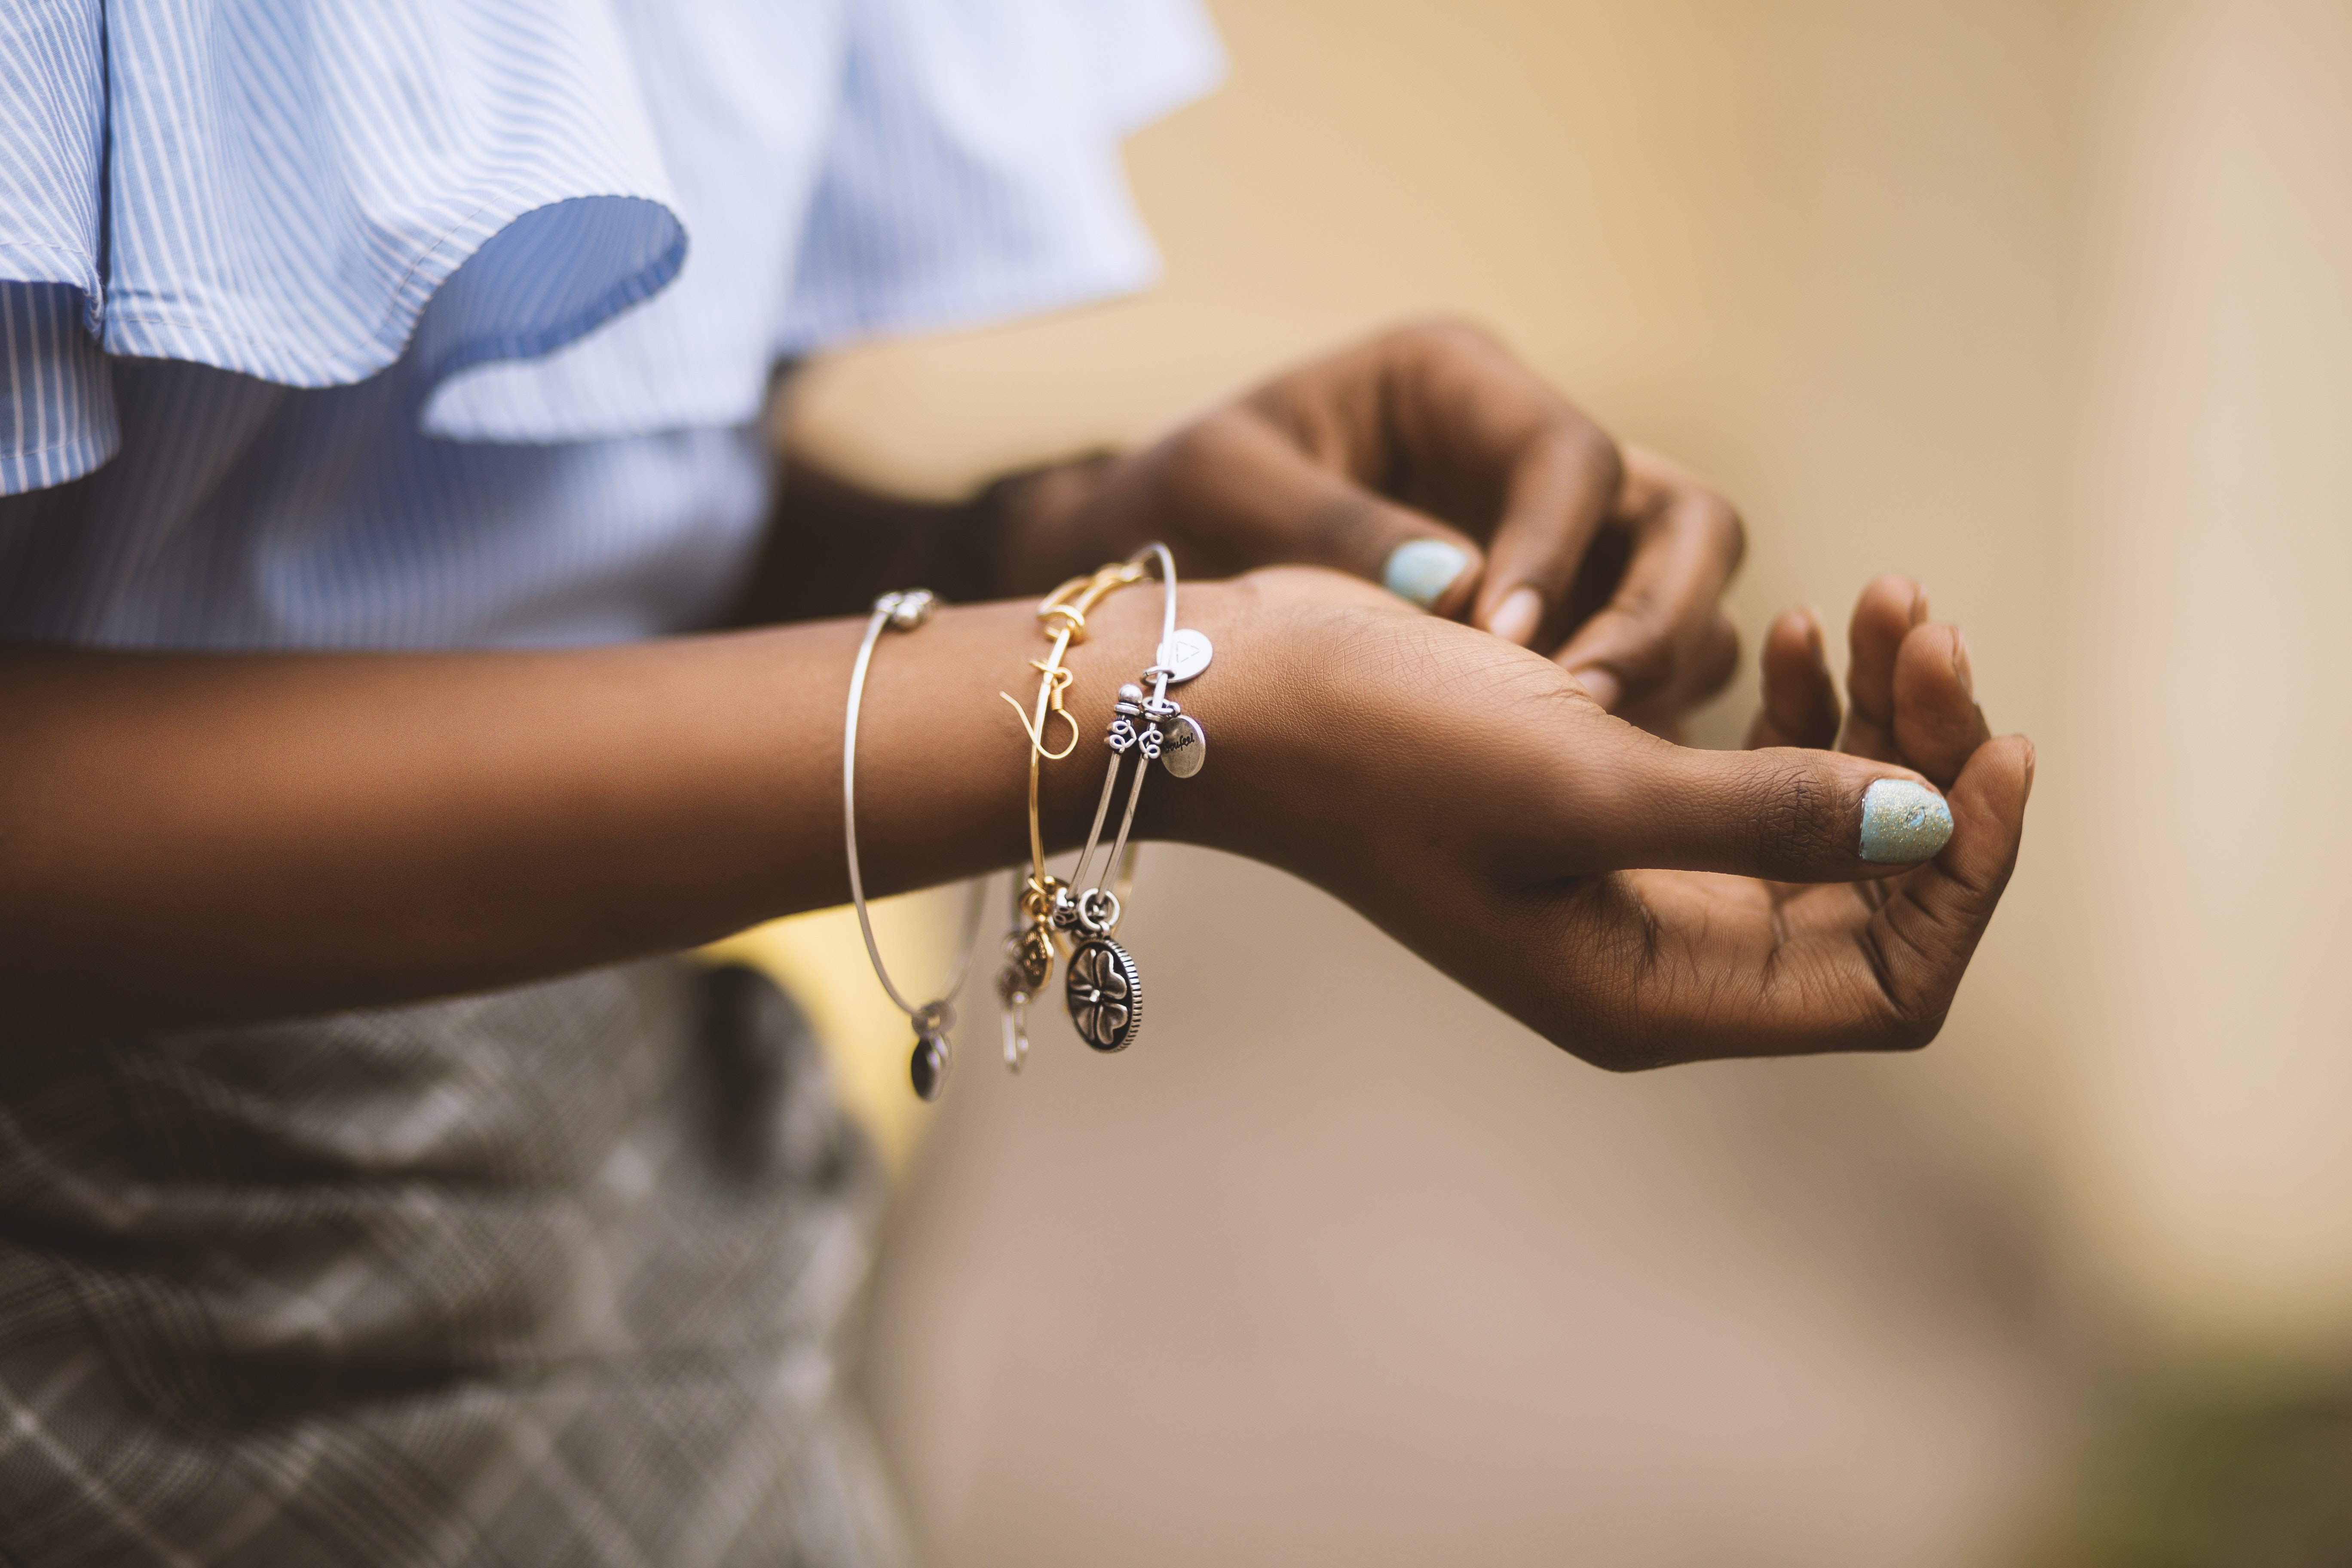
photograph, hand, finger, fashion accessory, arm, jewellery, wrist, photography, nail, religious item, gesture, dress, ceremony, metal, bracelet